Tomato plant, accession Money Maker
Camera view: tilt-top (135 deg); turntable rotation: 120 degrees
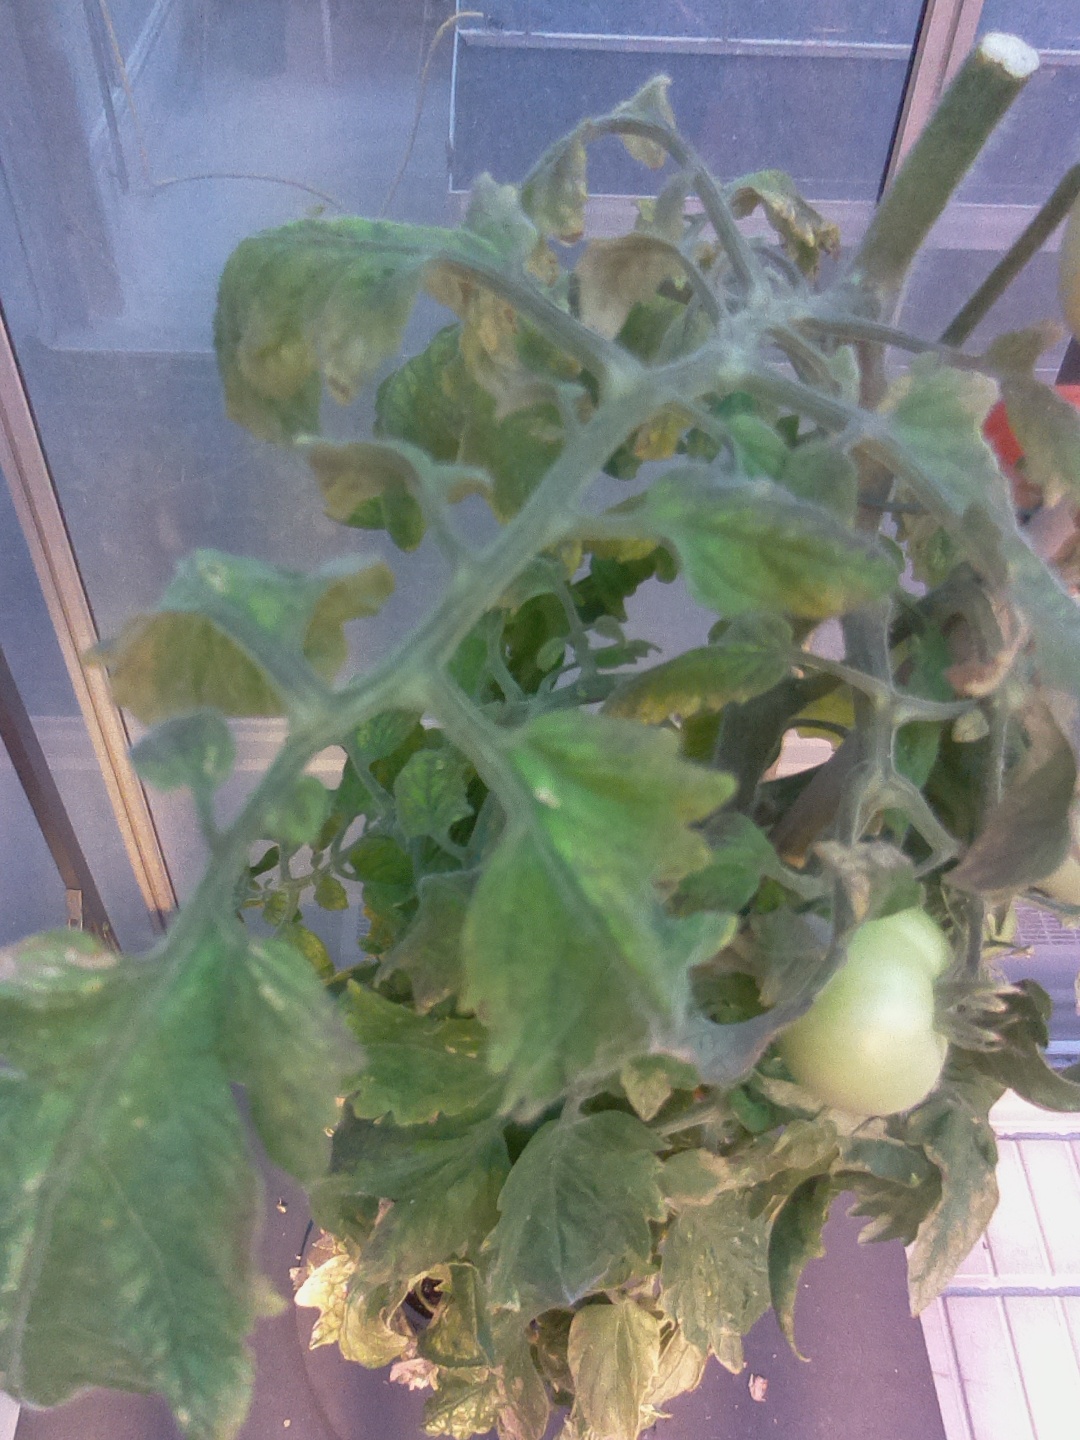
BBCH growth stage 81: 10%-20% of fruits show typical fully ripe color